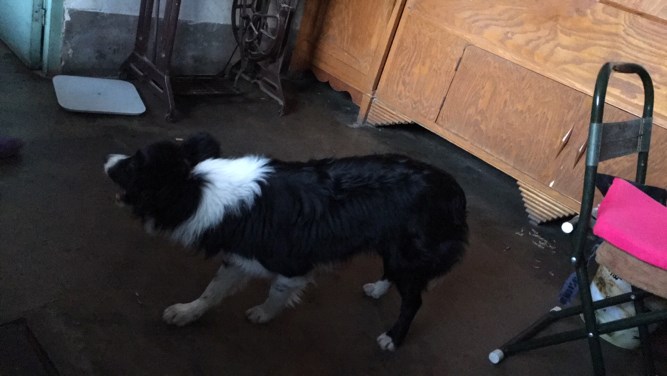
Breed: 2594-n000109-Border_collie